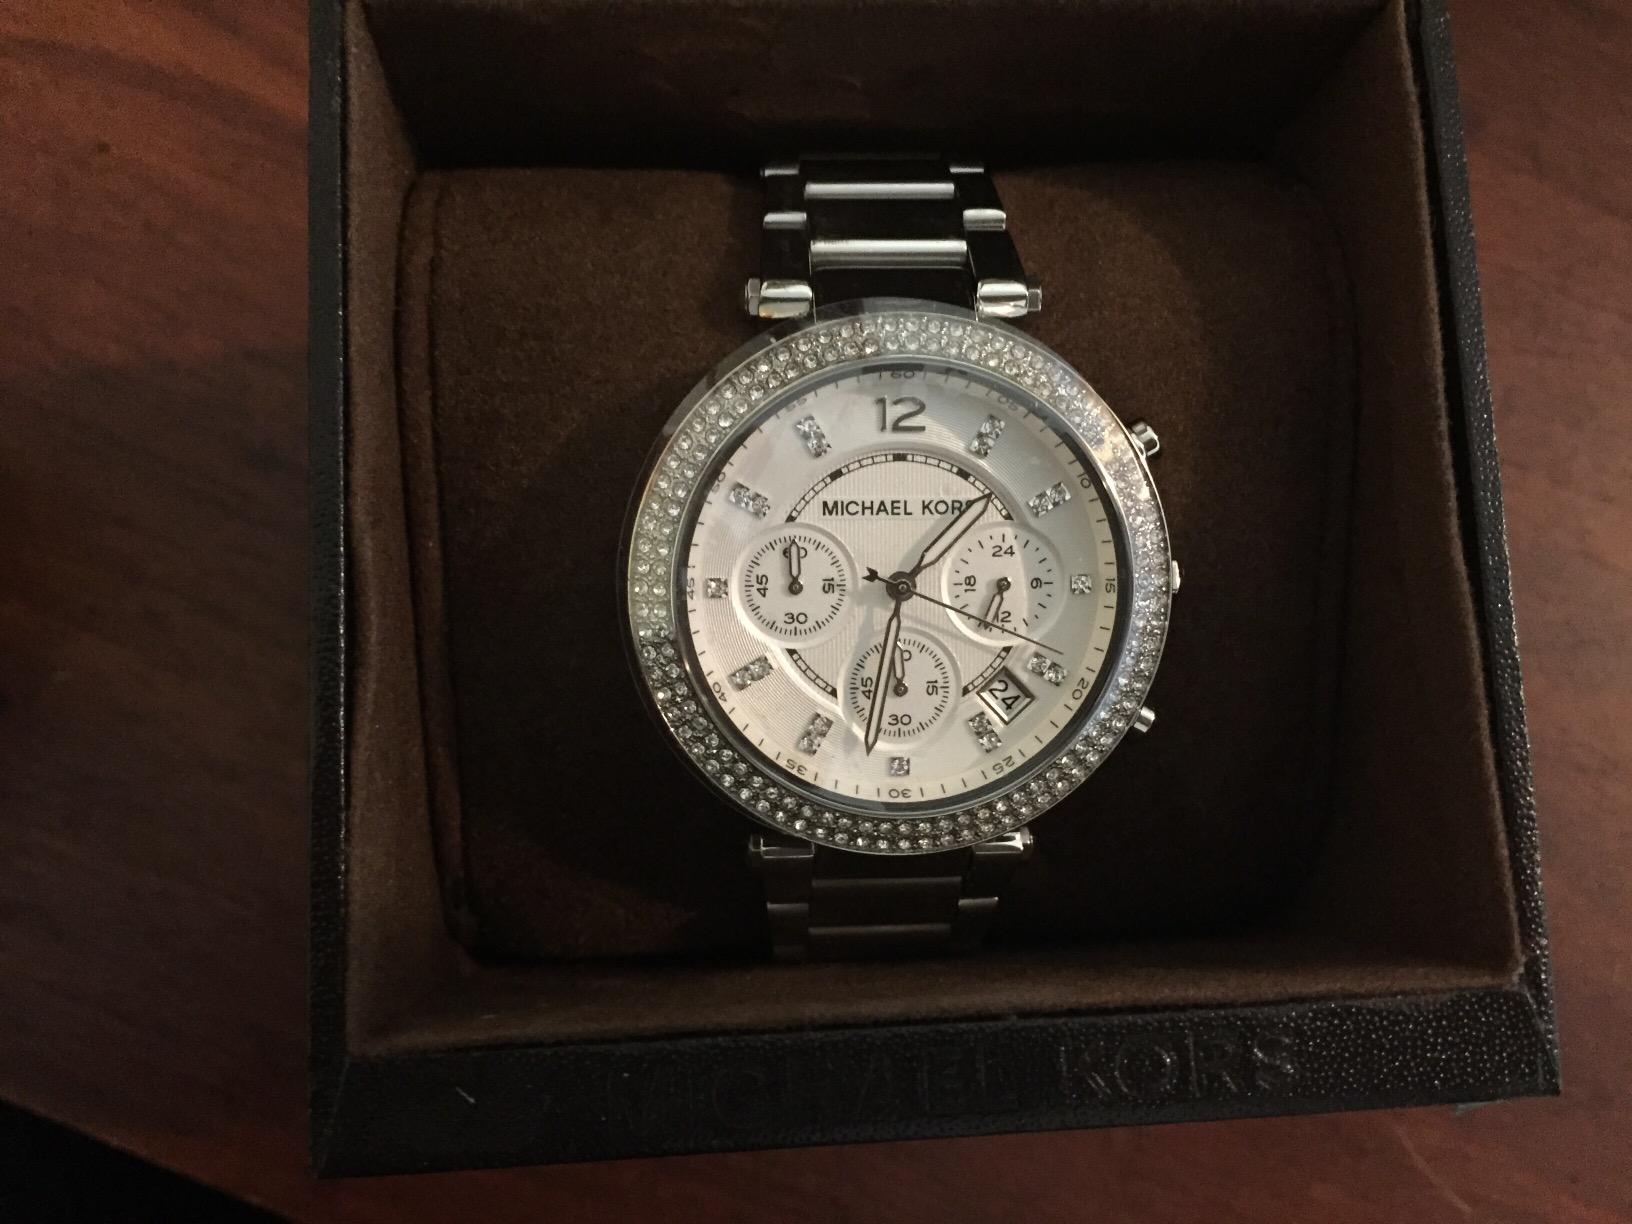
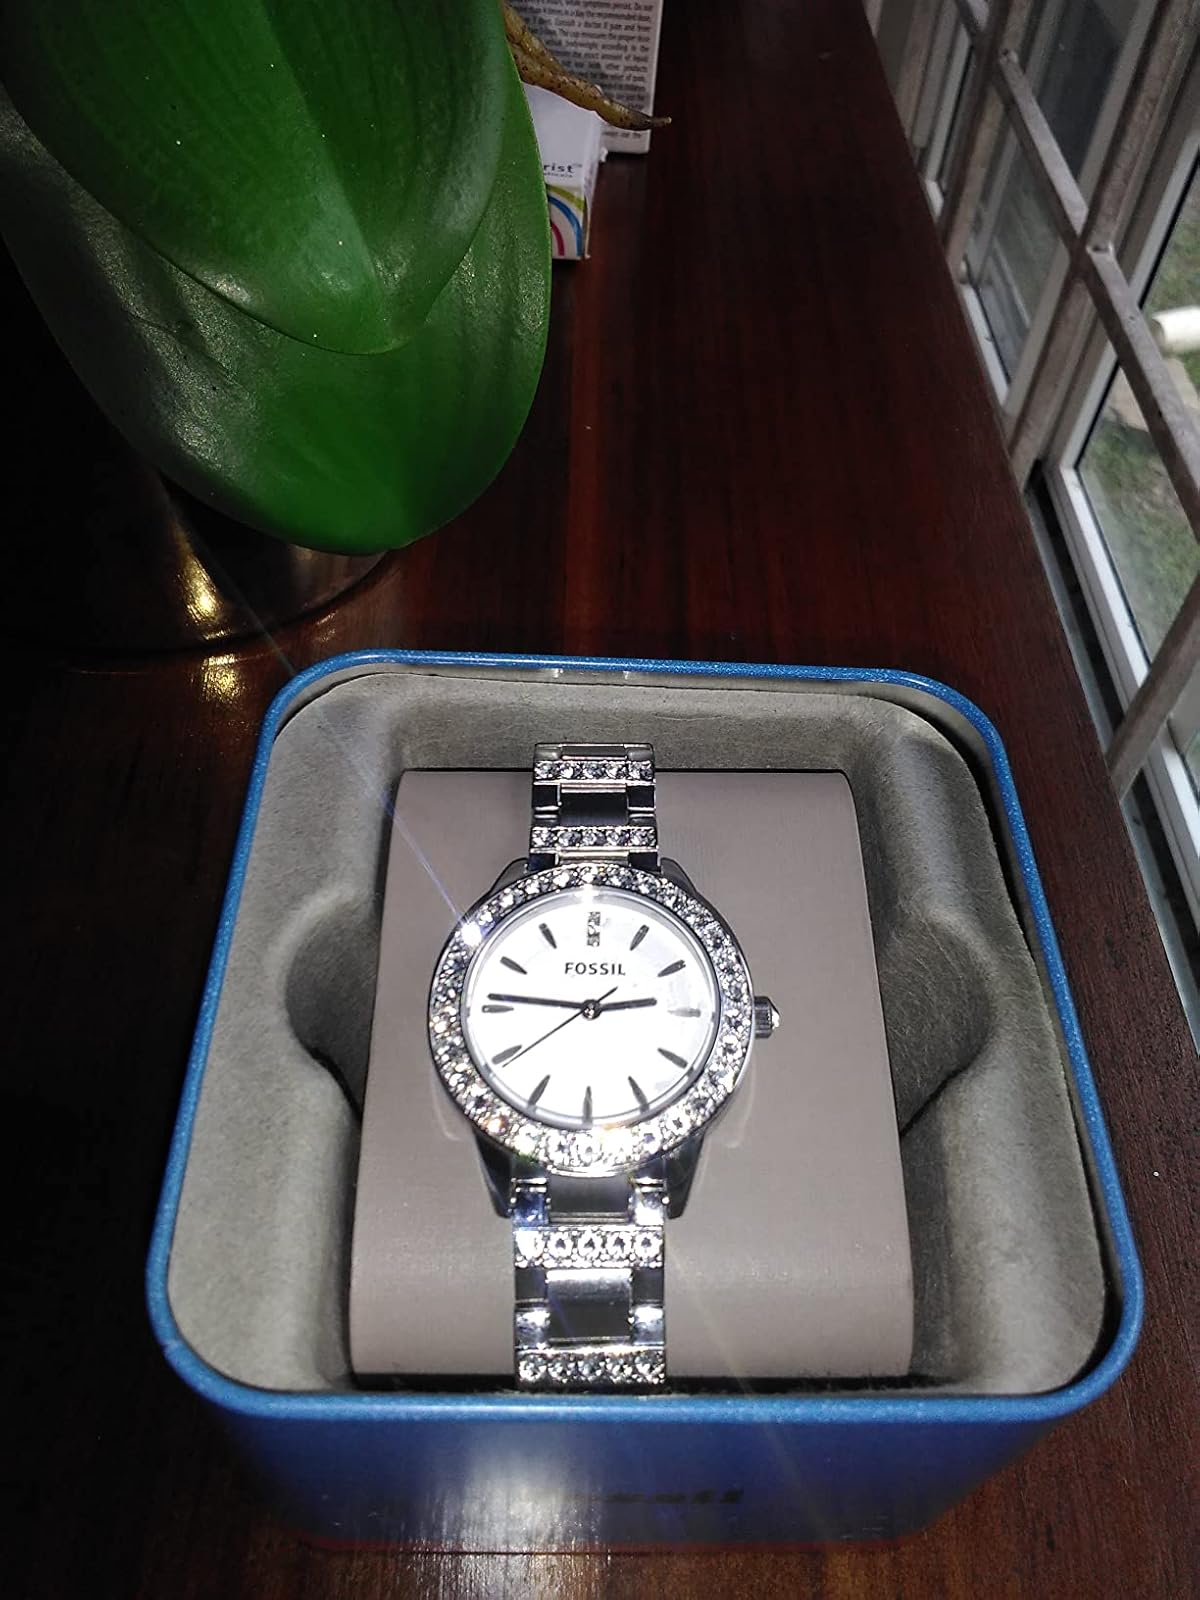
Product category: accessories_watch
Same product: no